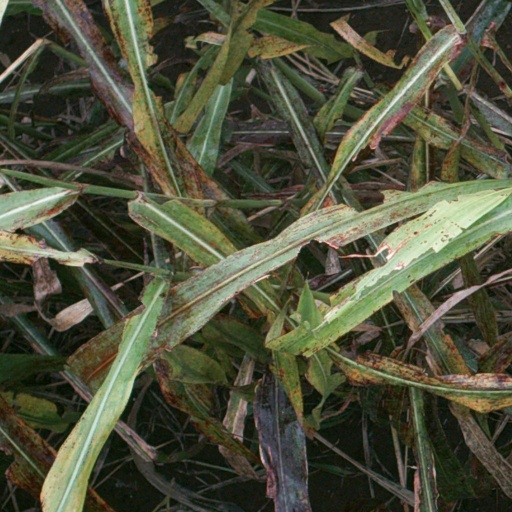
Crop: sorghum